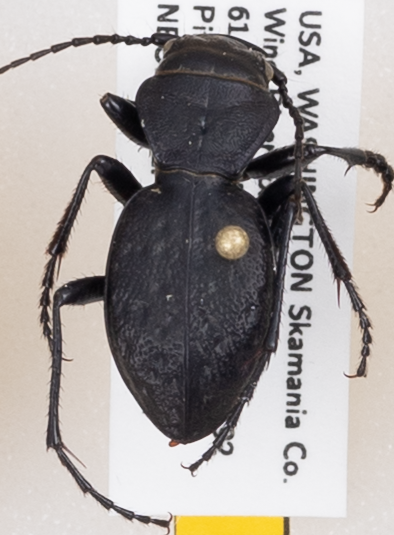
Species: Omus dejeanii
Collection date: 2019-06-04
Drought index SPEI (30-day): -1.01
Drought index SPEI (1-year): -2.09
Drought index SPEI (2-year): -2.09